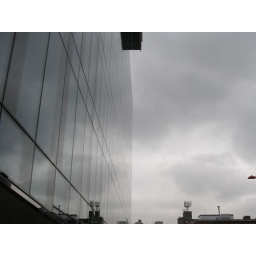
A building near the bridge of the Black Friars (London)